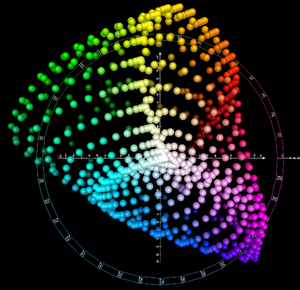
L'espace chromatique L*a*b* CIE 1976, généralement nommé CIELAB, est un espace de couleur particulièrement utilisé pour la caractérisation des couleurs de surface. Trois grandeurs caractérisent les couleurs ː la clarté L* dérive de la luminance de la surface ; les deux paramètres a* et b* expriment l'écart de la couleur par rapport à celle d'une surface grise de même clarté. L'existence d'une surface grise, non colorée, achromatique, implique d'indiquer explicitement la composition de la lumière qui éclaire la surface colorée. Cet illuminant est souvent la lumière du jour normalisée D65.